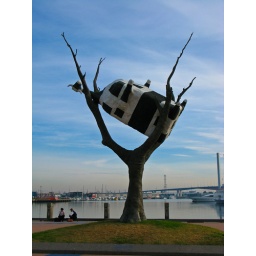
Um... cow in a tree